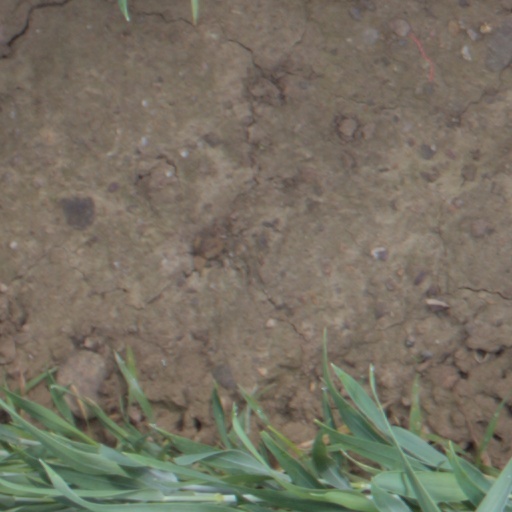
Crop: wheat